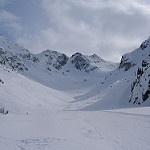
Label: glacier